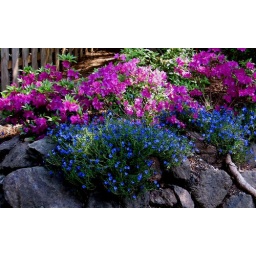
Lithodora trailing down the rock wall with Blue Danube Azaleas above. My yard in  University Place, Washington